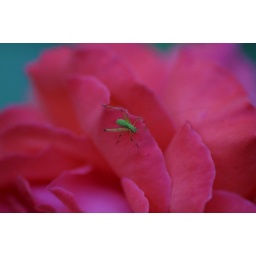
Little green bug on a rose in our backyard in Astoria.